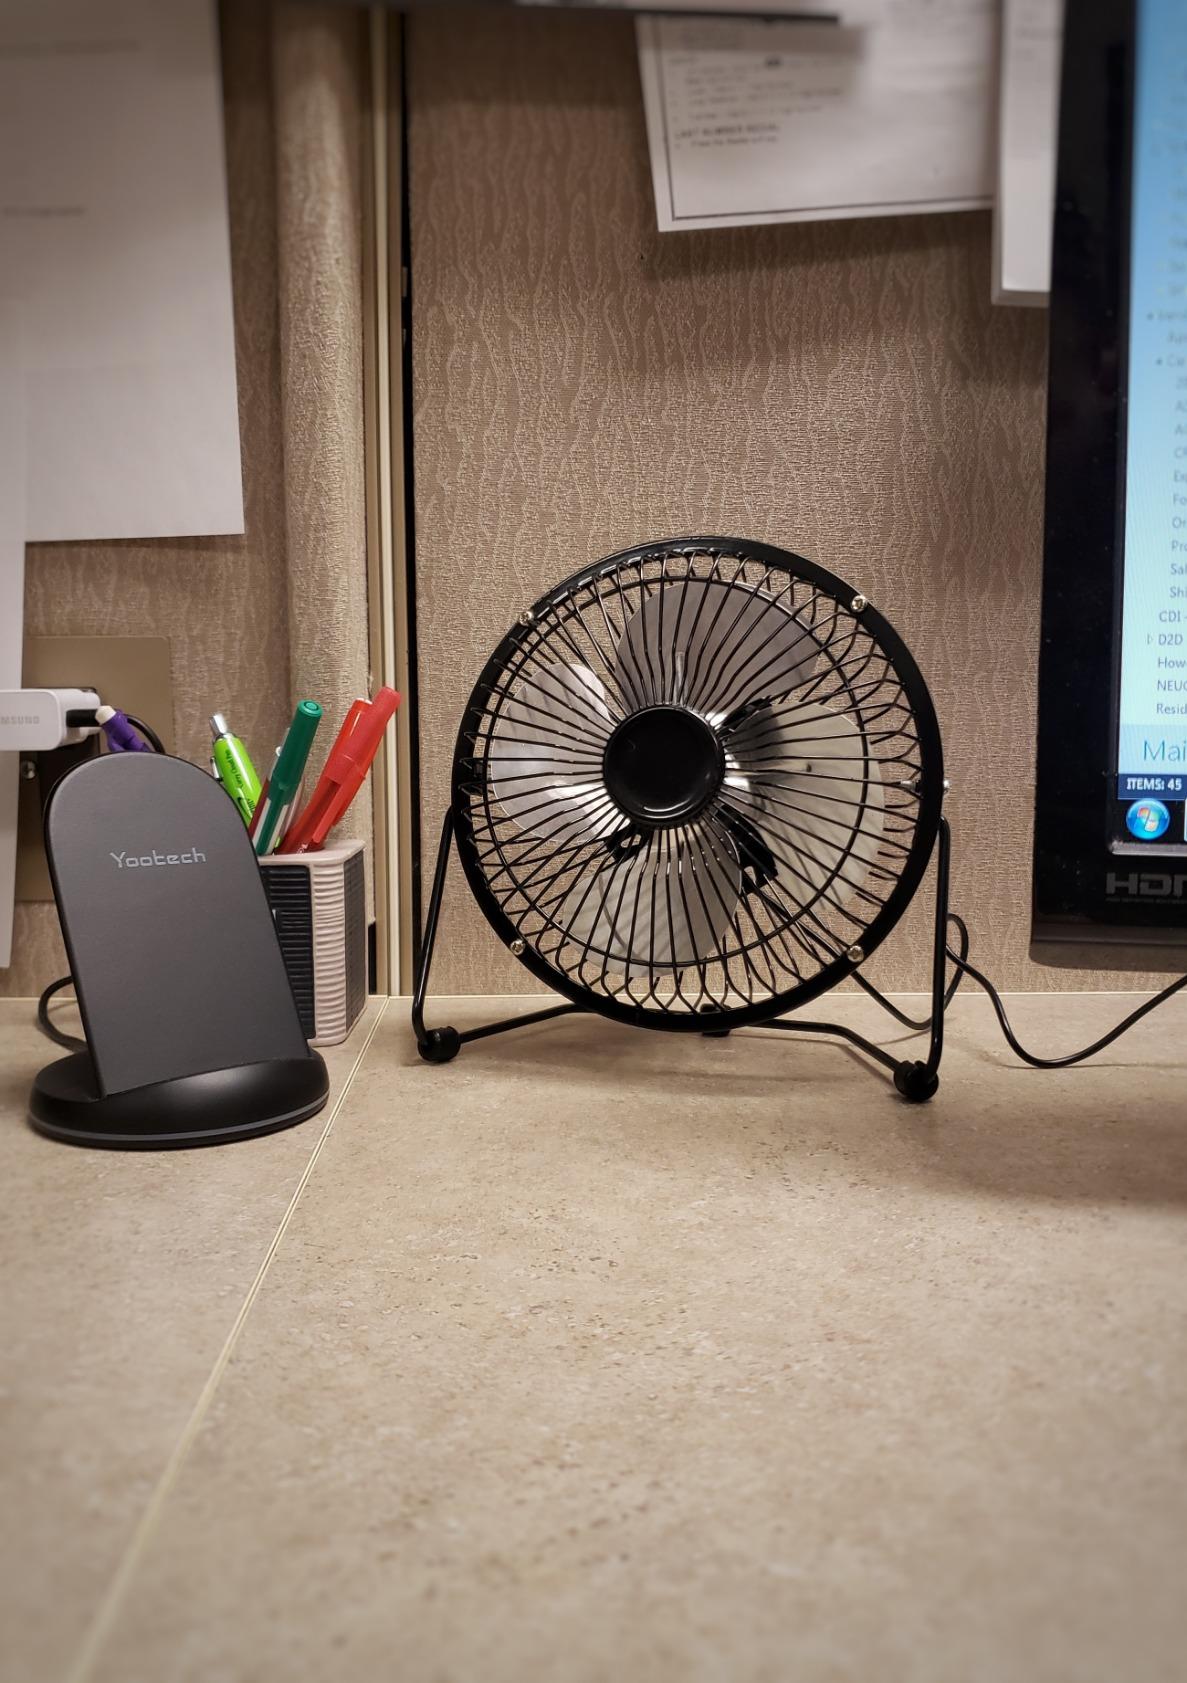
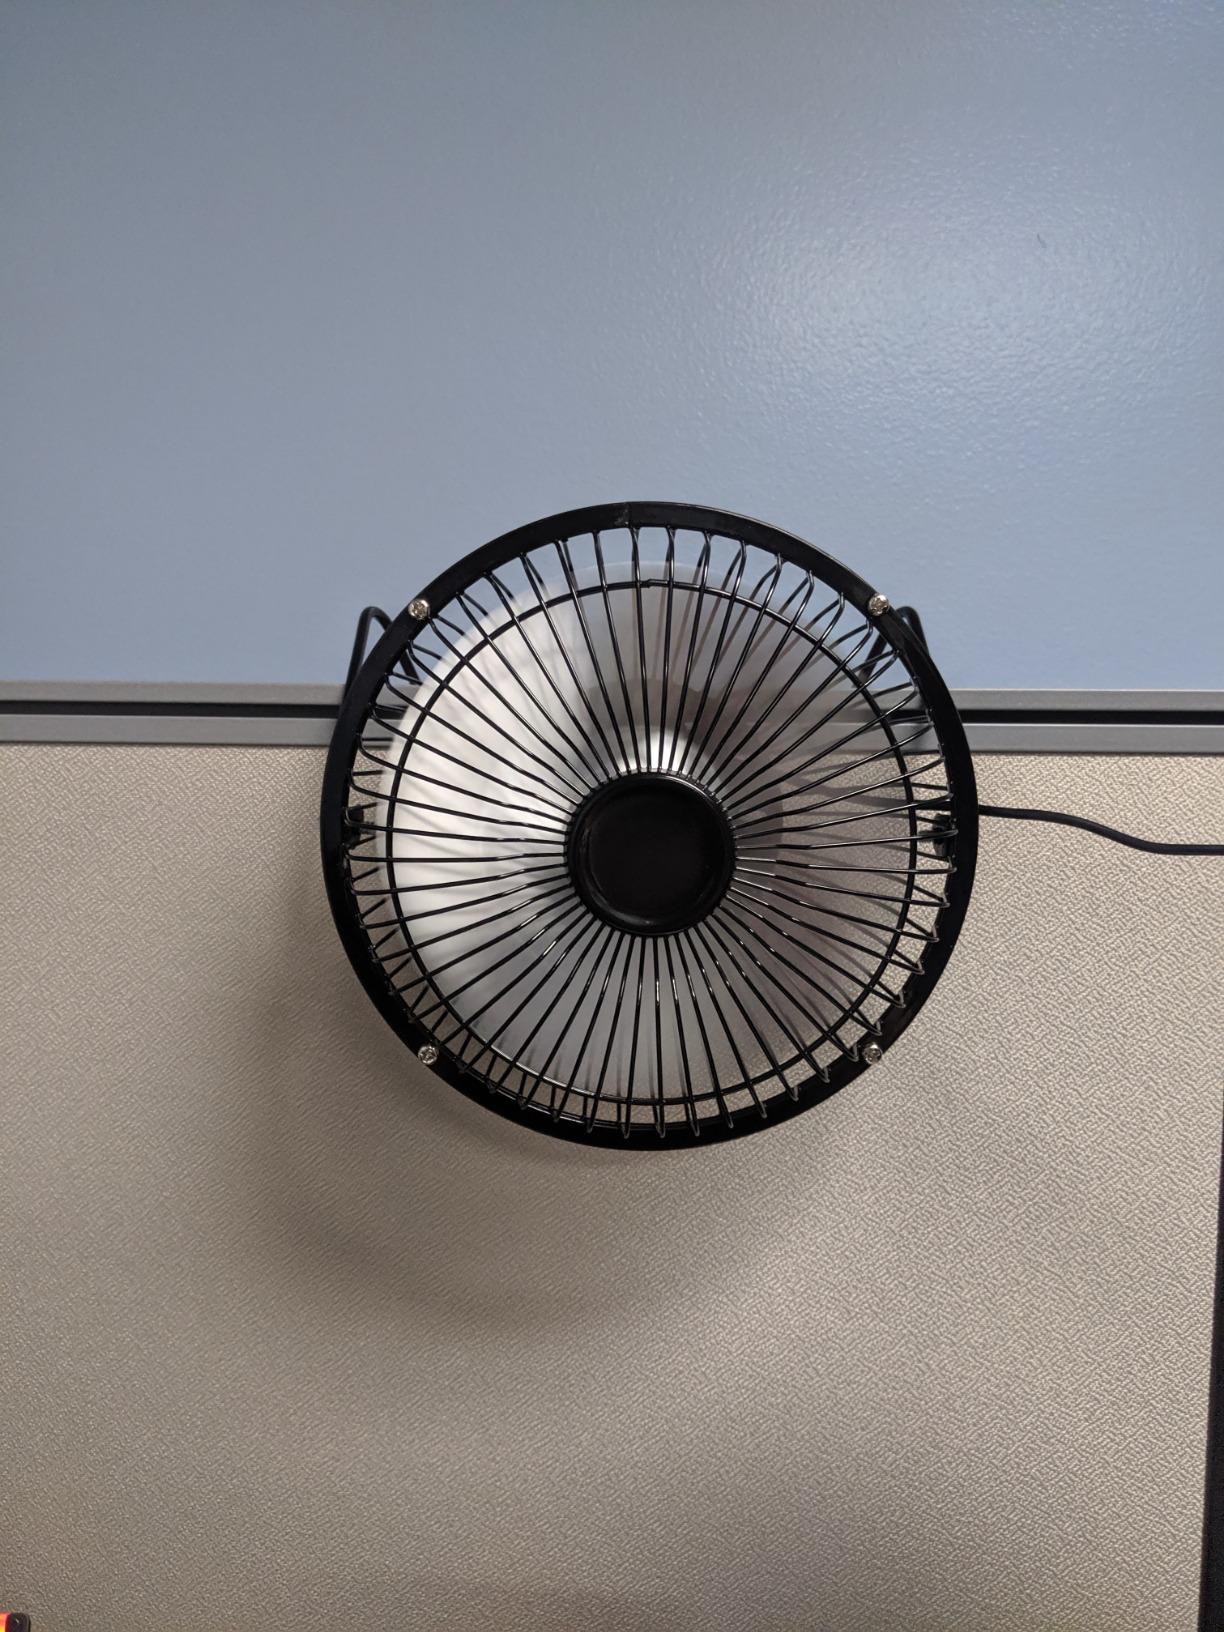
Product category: fan
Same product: yes